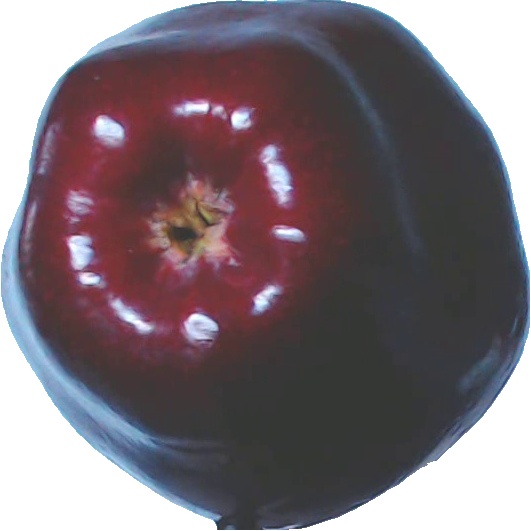
Label: apple_red_delicios_1